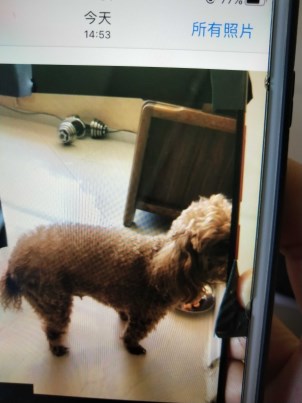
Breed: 7449-n000128-teddy